Answer in natural language. Consider the 3D positions of the objects in the scene and not just the 2D positions in the image. Is the centerpoint of  framed landscape painting with airship (highlighted by a blue box) at a higher height than abstract rectangle frame on wall (highlighted by a green box)? Choose between the following options: no or yes
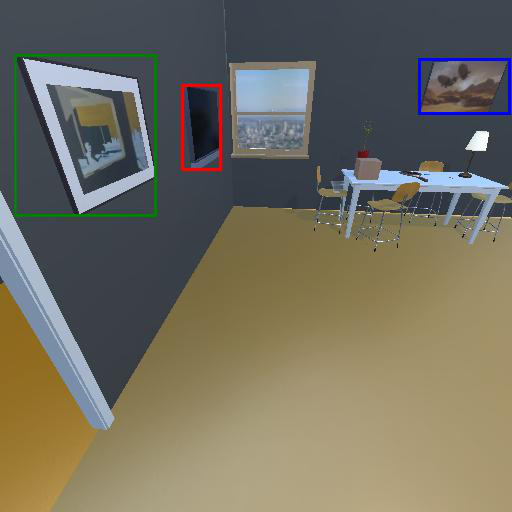
<answer>yes</answer>